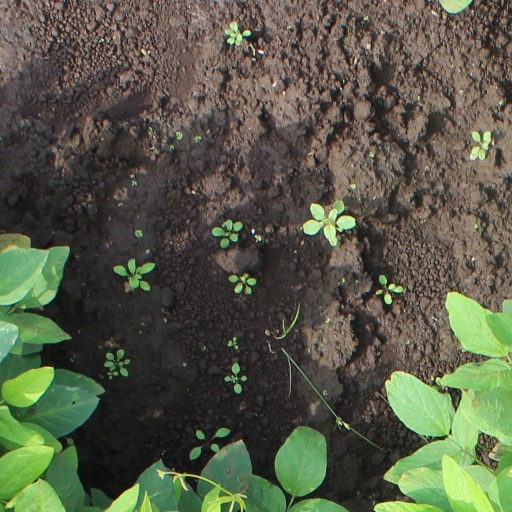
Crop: soybean